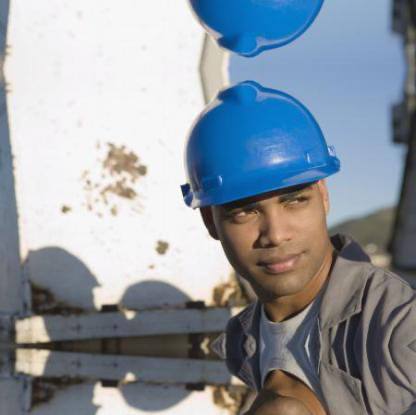
Objects in the image:
label: helmet
label: helmet